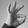
ASL letter: F